Boston College Law School

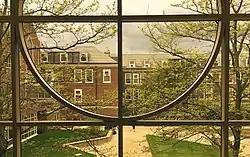
Mone Courtyard on the BC Law campus

BC Law offers a first-year law program that includes constitutional and criminal law, civil procedure, contracts, property, and torts, as well as a two-semester legal reasoning, research, and writing course called Law Practice, which provides three experiential learning credits and a foundation in critical thinking, analysis, and communication. There is also a 1L experiential-based elective in the spring semester. The School offers programs abroad through the Semester-in-Practice International Program primarily based in Dublin and exchange programs with Bucerius Law School, Paris HEAD Law School, and Renmin University in China. The law school also has exchange programs with Bucerius Law School, the Pontificia Universidad Católica Argentina, and numerous other law faculties throughout the world.